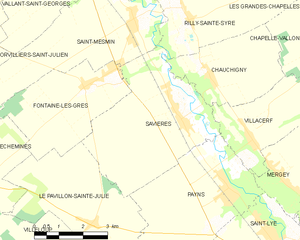
Carte des communes françaises: Savières